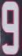
Number: 9